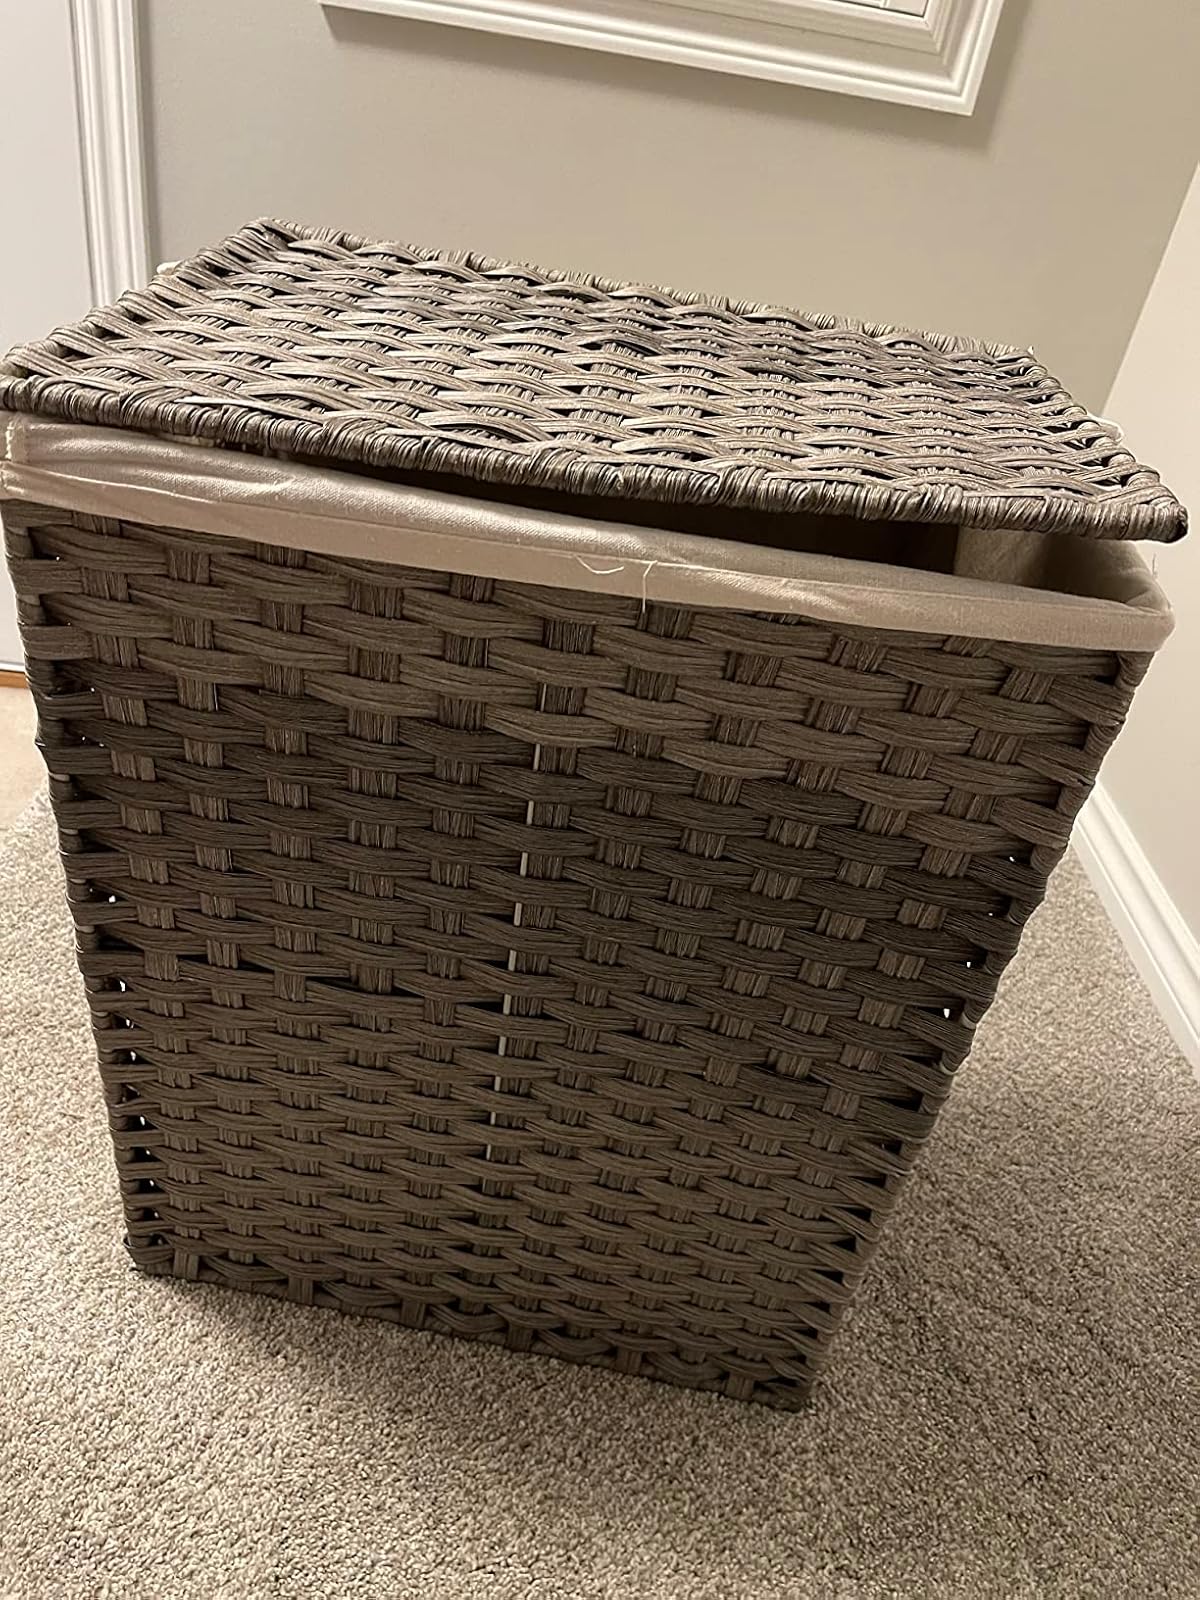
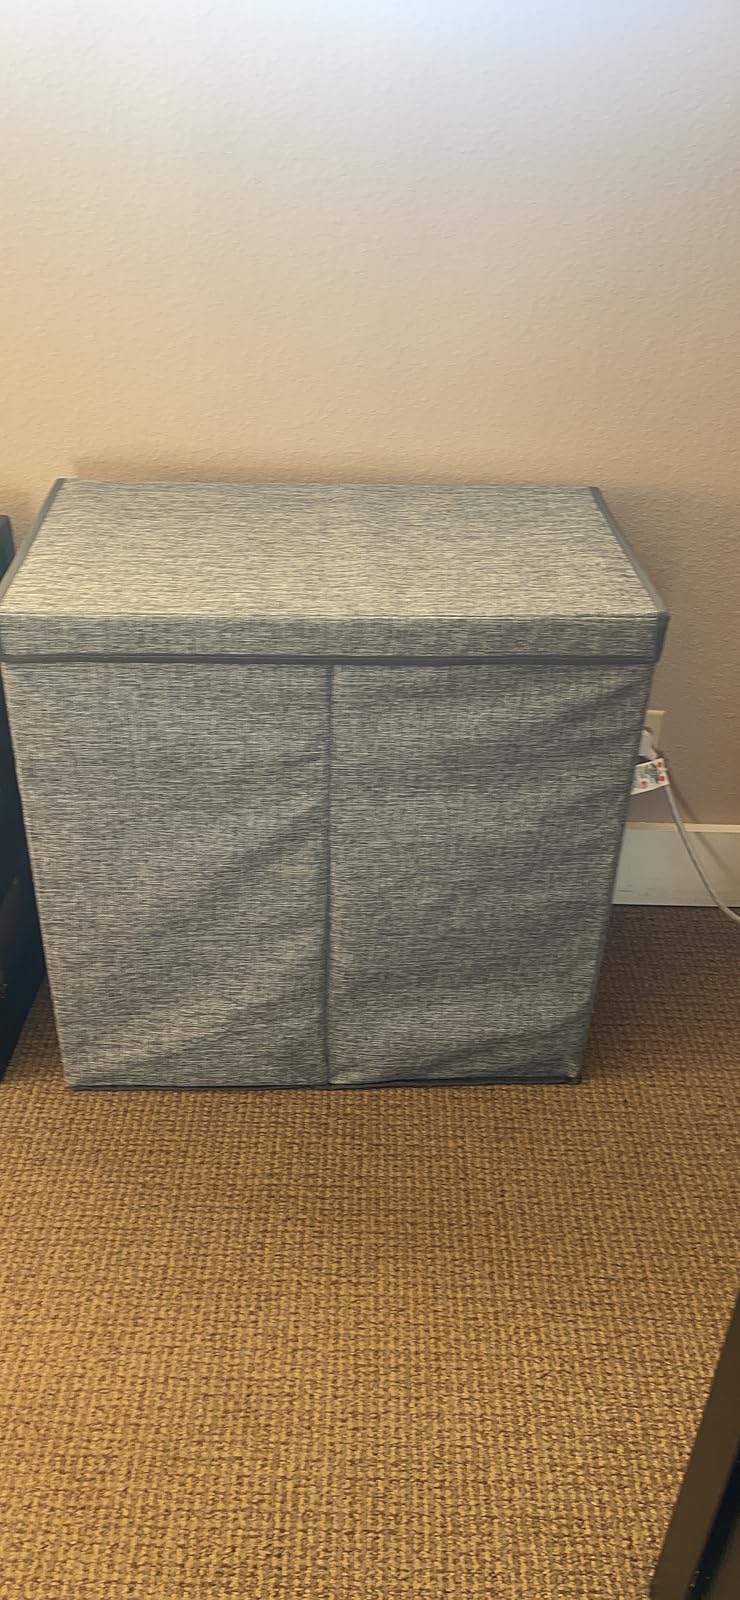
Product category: items_hamper
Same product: no